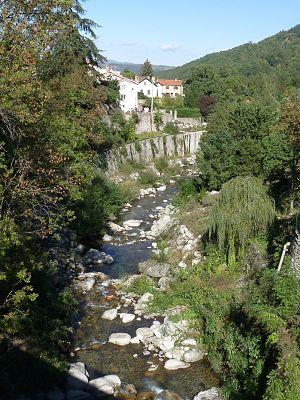
Rivière de Rotja, Sahorre , Pyrénées-Orientales, France
Sahorre est une commune française, située dans le département des Pyrénées-Orientales en région Occitanie.